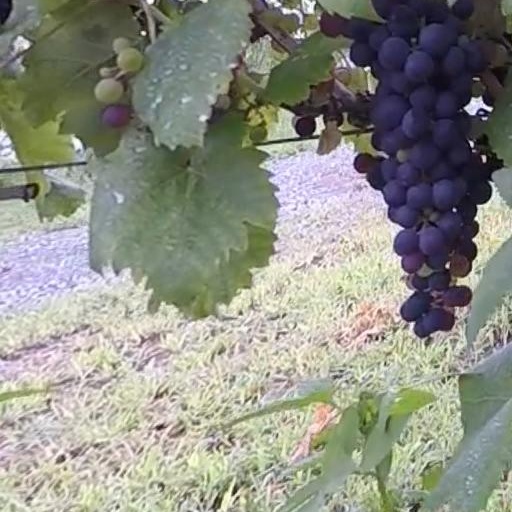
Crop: grape